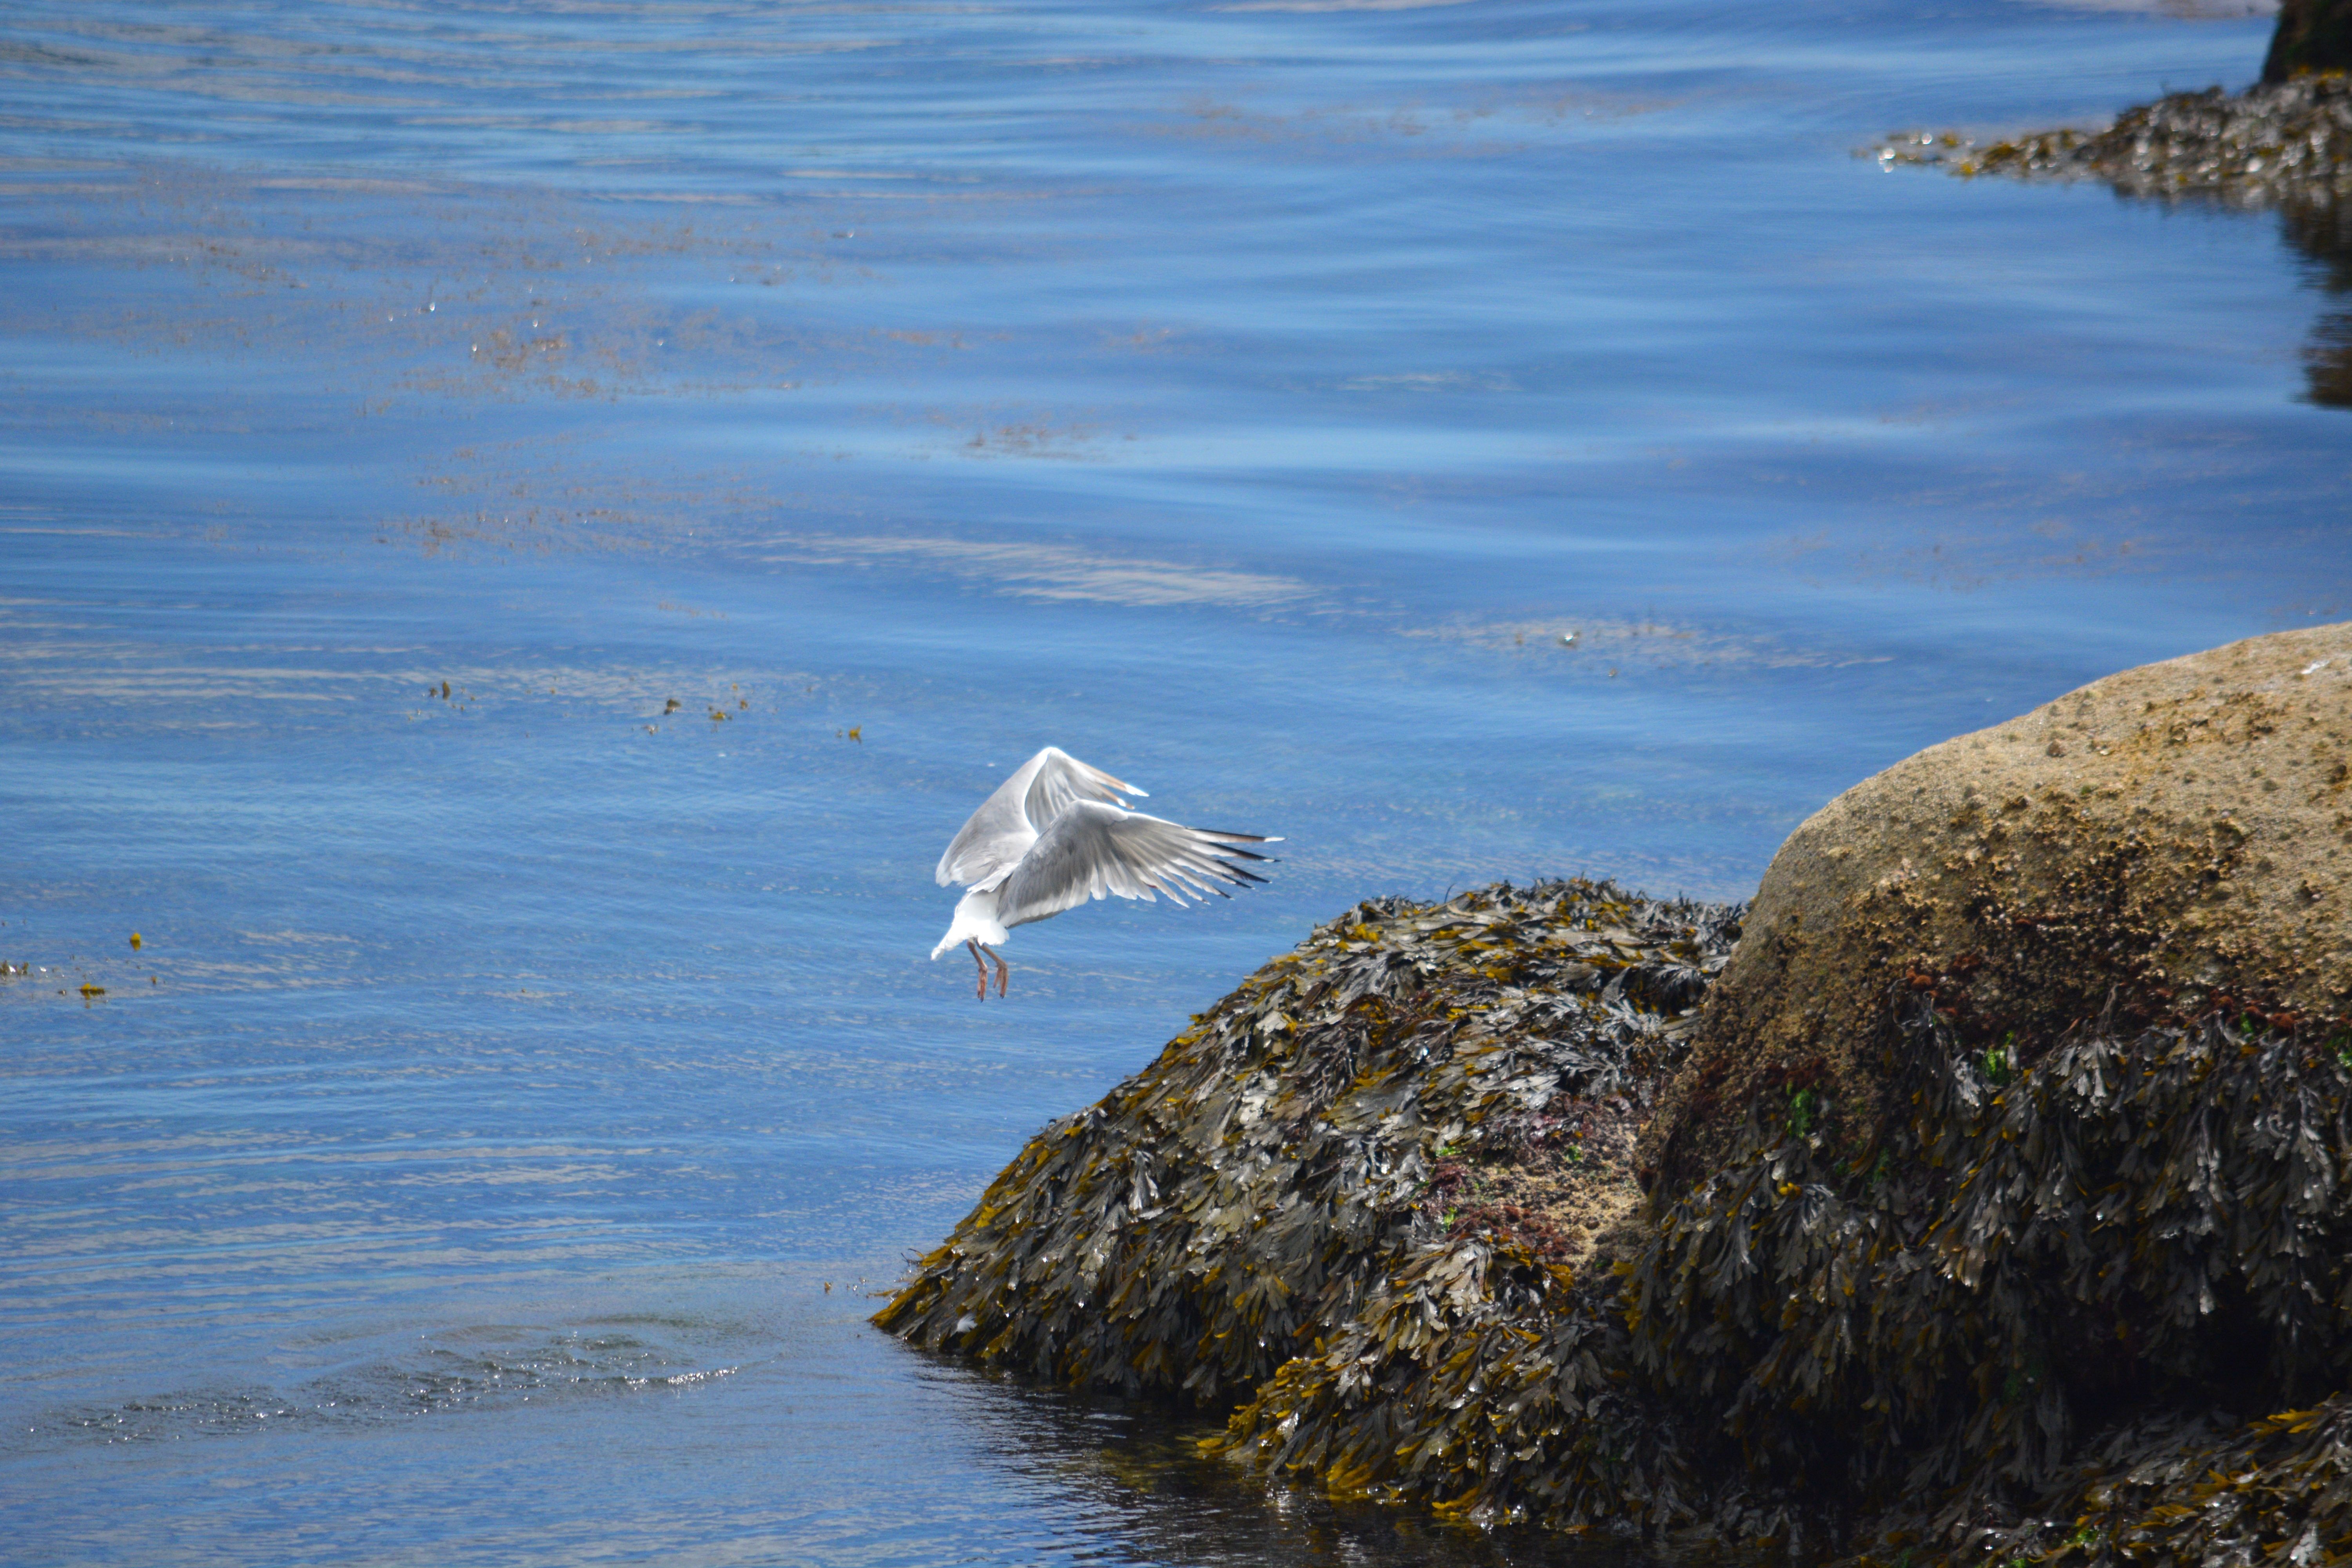
sea, coast, water, nature, ocean, bird, sky, shore, wave, animal, seabird, seagull, wildlife, inlet, gull, beak, fauna, ornithology, water bird, shorebird, bird flight, charadriiformes, european herring gull, coastal and oceanic landforms